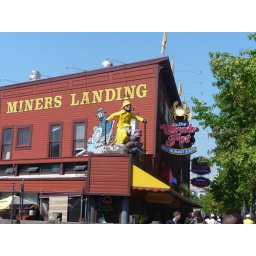
Interesting building sign spotted in Seattle, WA